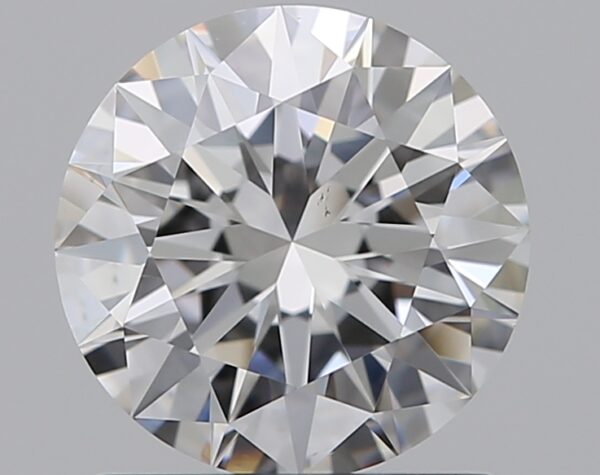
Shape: round
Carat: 1
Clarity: VS1
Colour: E
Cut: EX
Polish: EX
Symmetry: EX
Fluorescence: N
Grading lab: GIA
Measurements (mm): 6.46 x 6.49 x 3.94